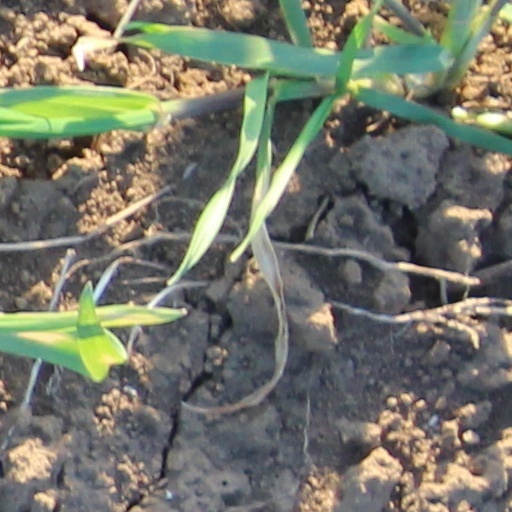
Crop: wheat